Paddy McLaughlin (footballer, born 1991)

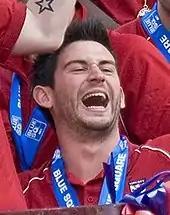
McLaughlin with the victory parade that followed York City's victory in the 2012 Conference Premier play-off final

Born in Larne, County Antrim, McLaughlin began his career at Newcastle United in July 2007. He signed a professional contract a year later but he never played a match at St James' Park. In June 2011, McLaughlin was released by Newcastle after four years at the club.